Boeckelericambria

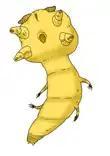
Reconstruction of "Boeckelericambria"

"Boeckelericambria" is roughly 470 micrometers long. It has a subcircular, slightly flattened head with a bulging mouth encircled by a folded wall. Near the mouth are two soft, fleshy appendages, which seem to not be related to the limbs. Two pairs of appendages extend from the head, with an opening of unknown origin between them. The "fingers" (terminal podomeres) of the first pair of limbs point backwards, meanwhile those of the second pair point inwards. The head blends smoothly into the body, with no apparent trunk segmentation. The trunk limbs are vestigial, being small and rod-shaped with a cluster of setae on the end. The tail is slightly offset, carrying a pair of nodes alongside a slit that may be an anus. This genus, alongside other Orsten pentastomids, is likely a larval form with the adults not being preserved.